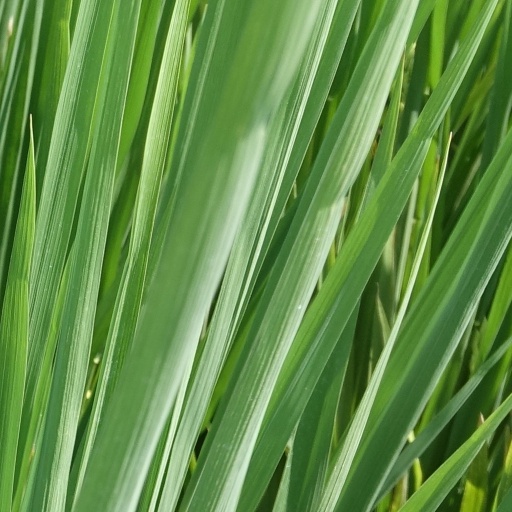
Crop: rice